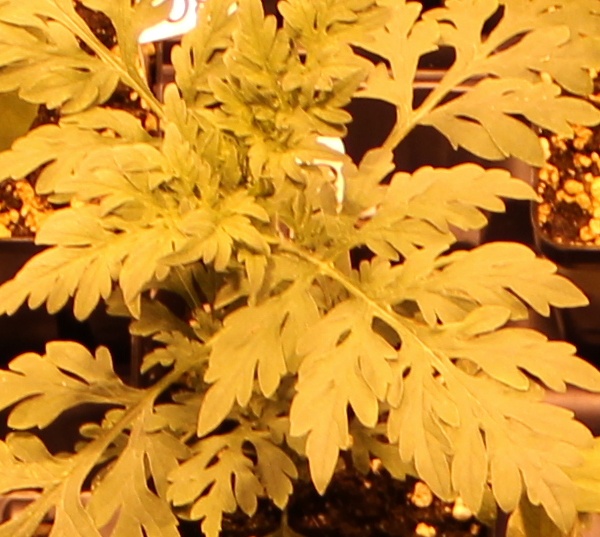
Label: Ragweed